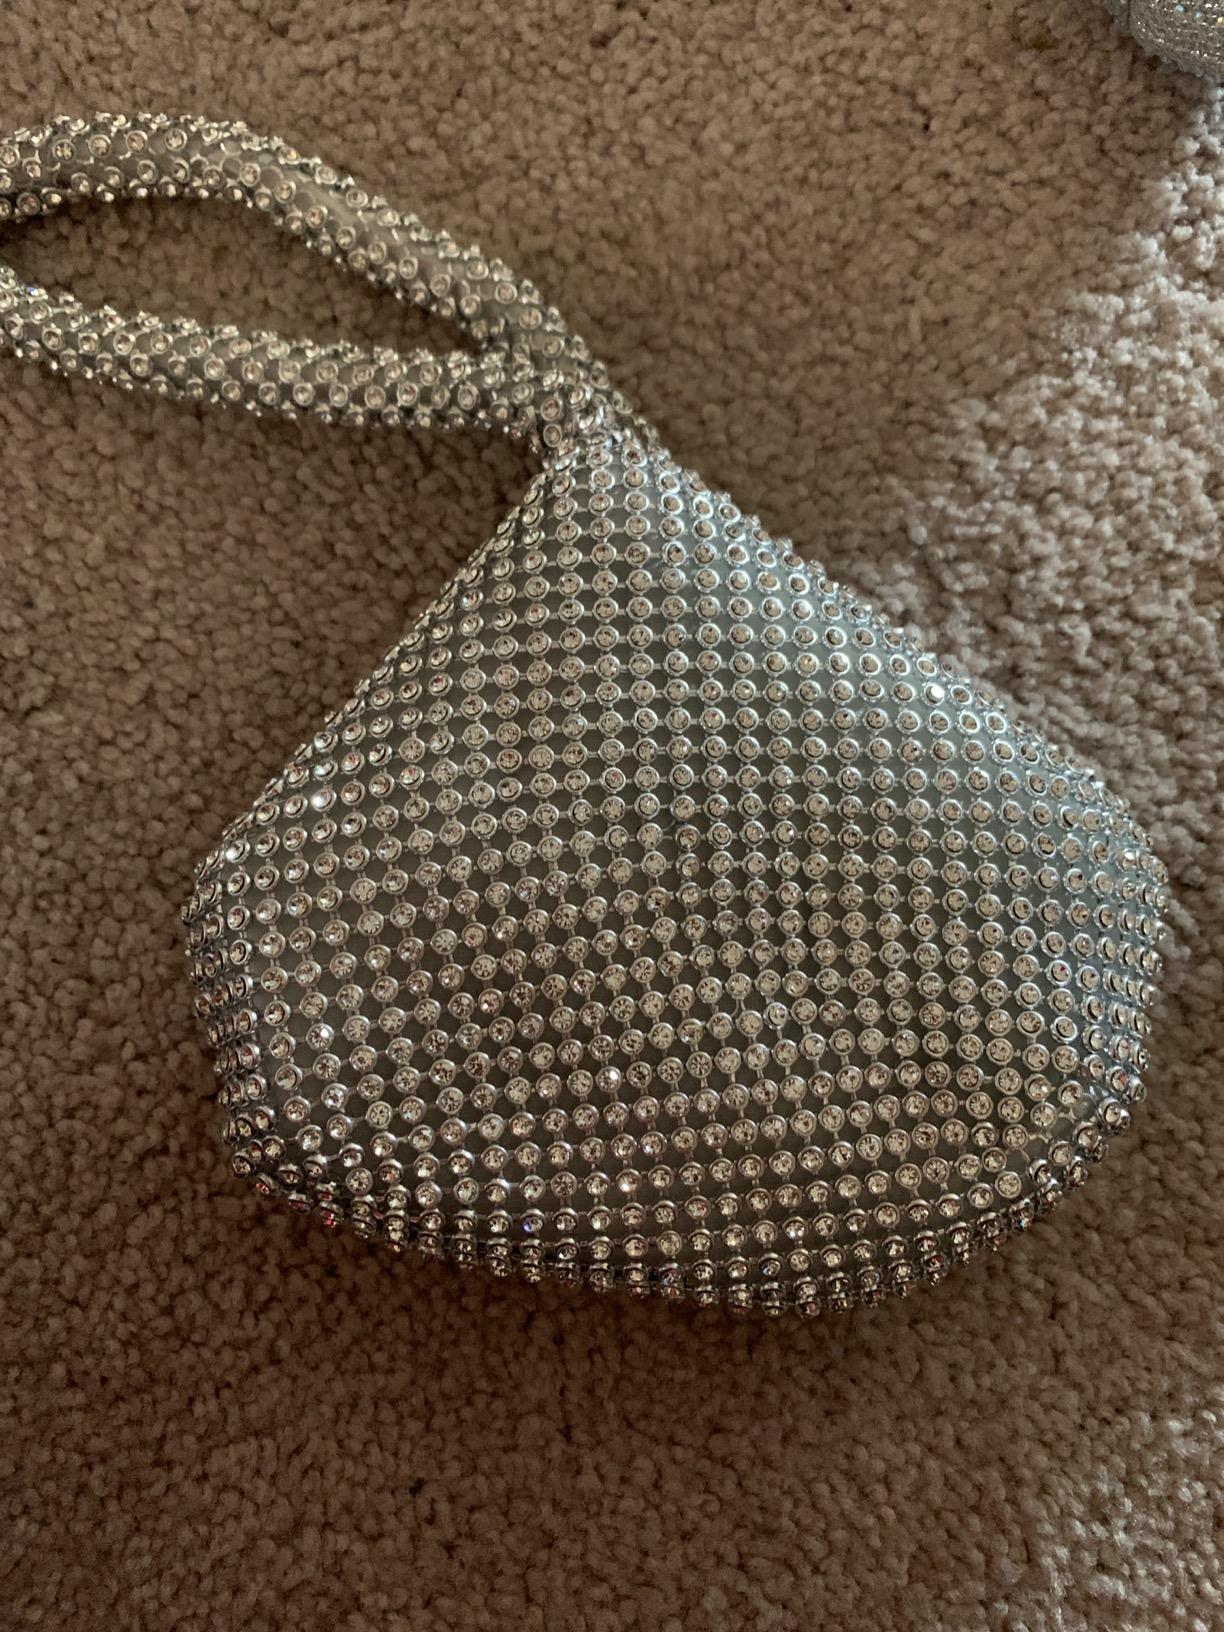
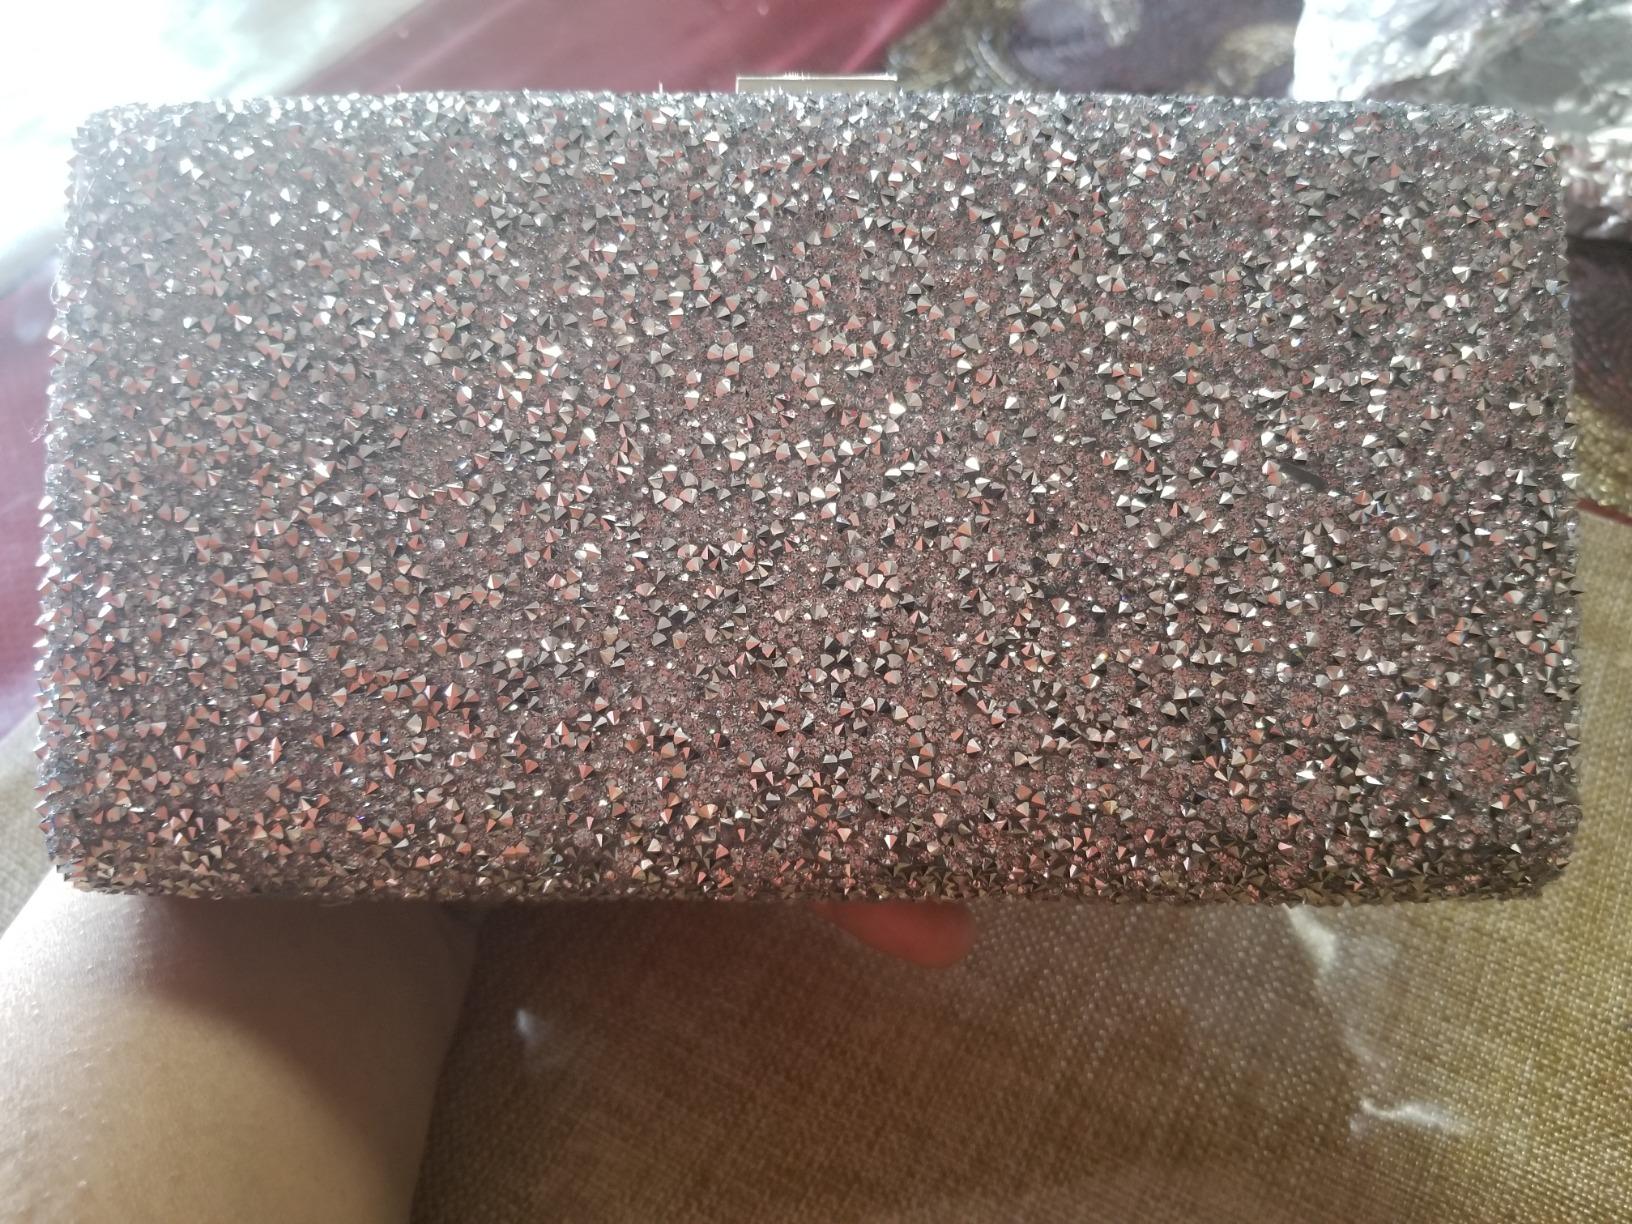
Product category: accessories_handbag
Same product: no